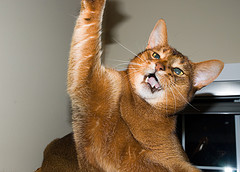
Label: not_food